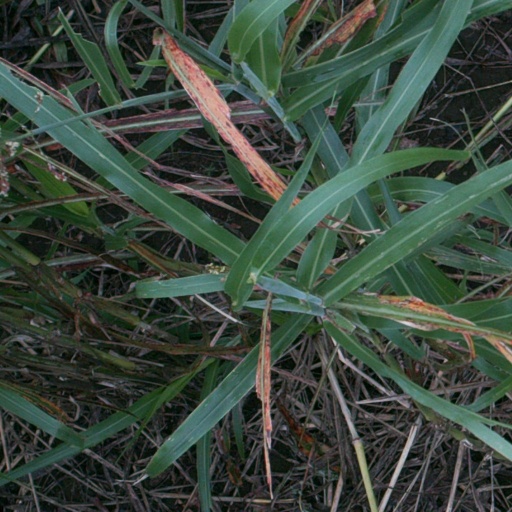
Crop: sorghum